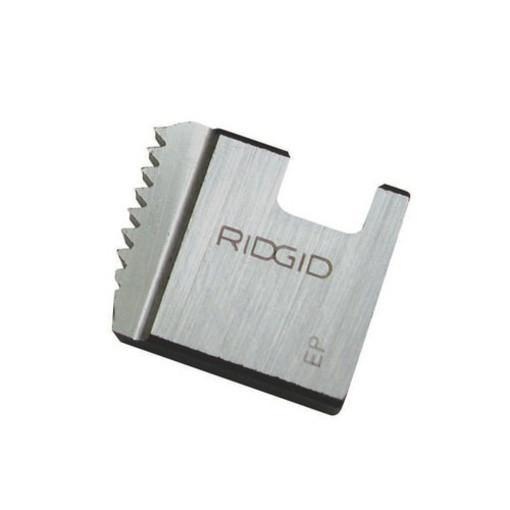
Ridgid 47890 Peine Para Roscar 552 1/4-3/8
caracteristicas: Pipe Dies para su uso en el modelo 514, 515, 555 y 1/2 "-3/4" Jefes Die Dual Especificaciones: Tamaño nominal de la tubería: 1/4" - 3/8" Hilos por pulgada: 18 NPT Roscado HR de alta velocidad incluye: (1) Conjunto de Pipe Dies
Brand: Ridgid
Category: Hardware > Tools > Threading Machines